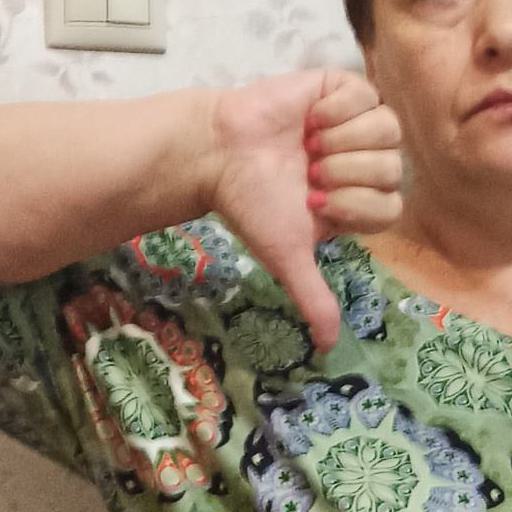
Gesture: dislike